Old Ursuline Convent, New Orleans

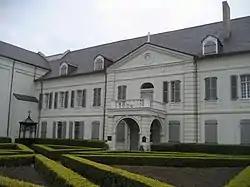
Northwest façade of the Old Ursuline Convent

Ursuline Convent was a series of historic Ursuline convents in New Orleans, Louisiana, United States. In 1727, at the request of Governor Étienne Perier, nuns from the Ursuline Convent of Rouen (Normandy) went to New Orleans to found a convent, run a hospital, and take care of educating young girls.